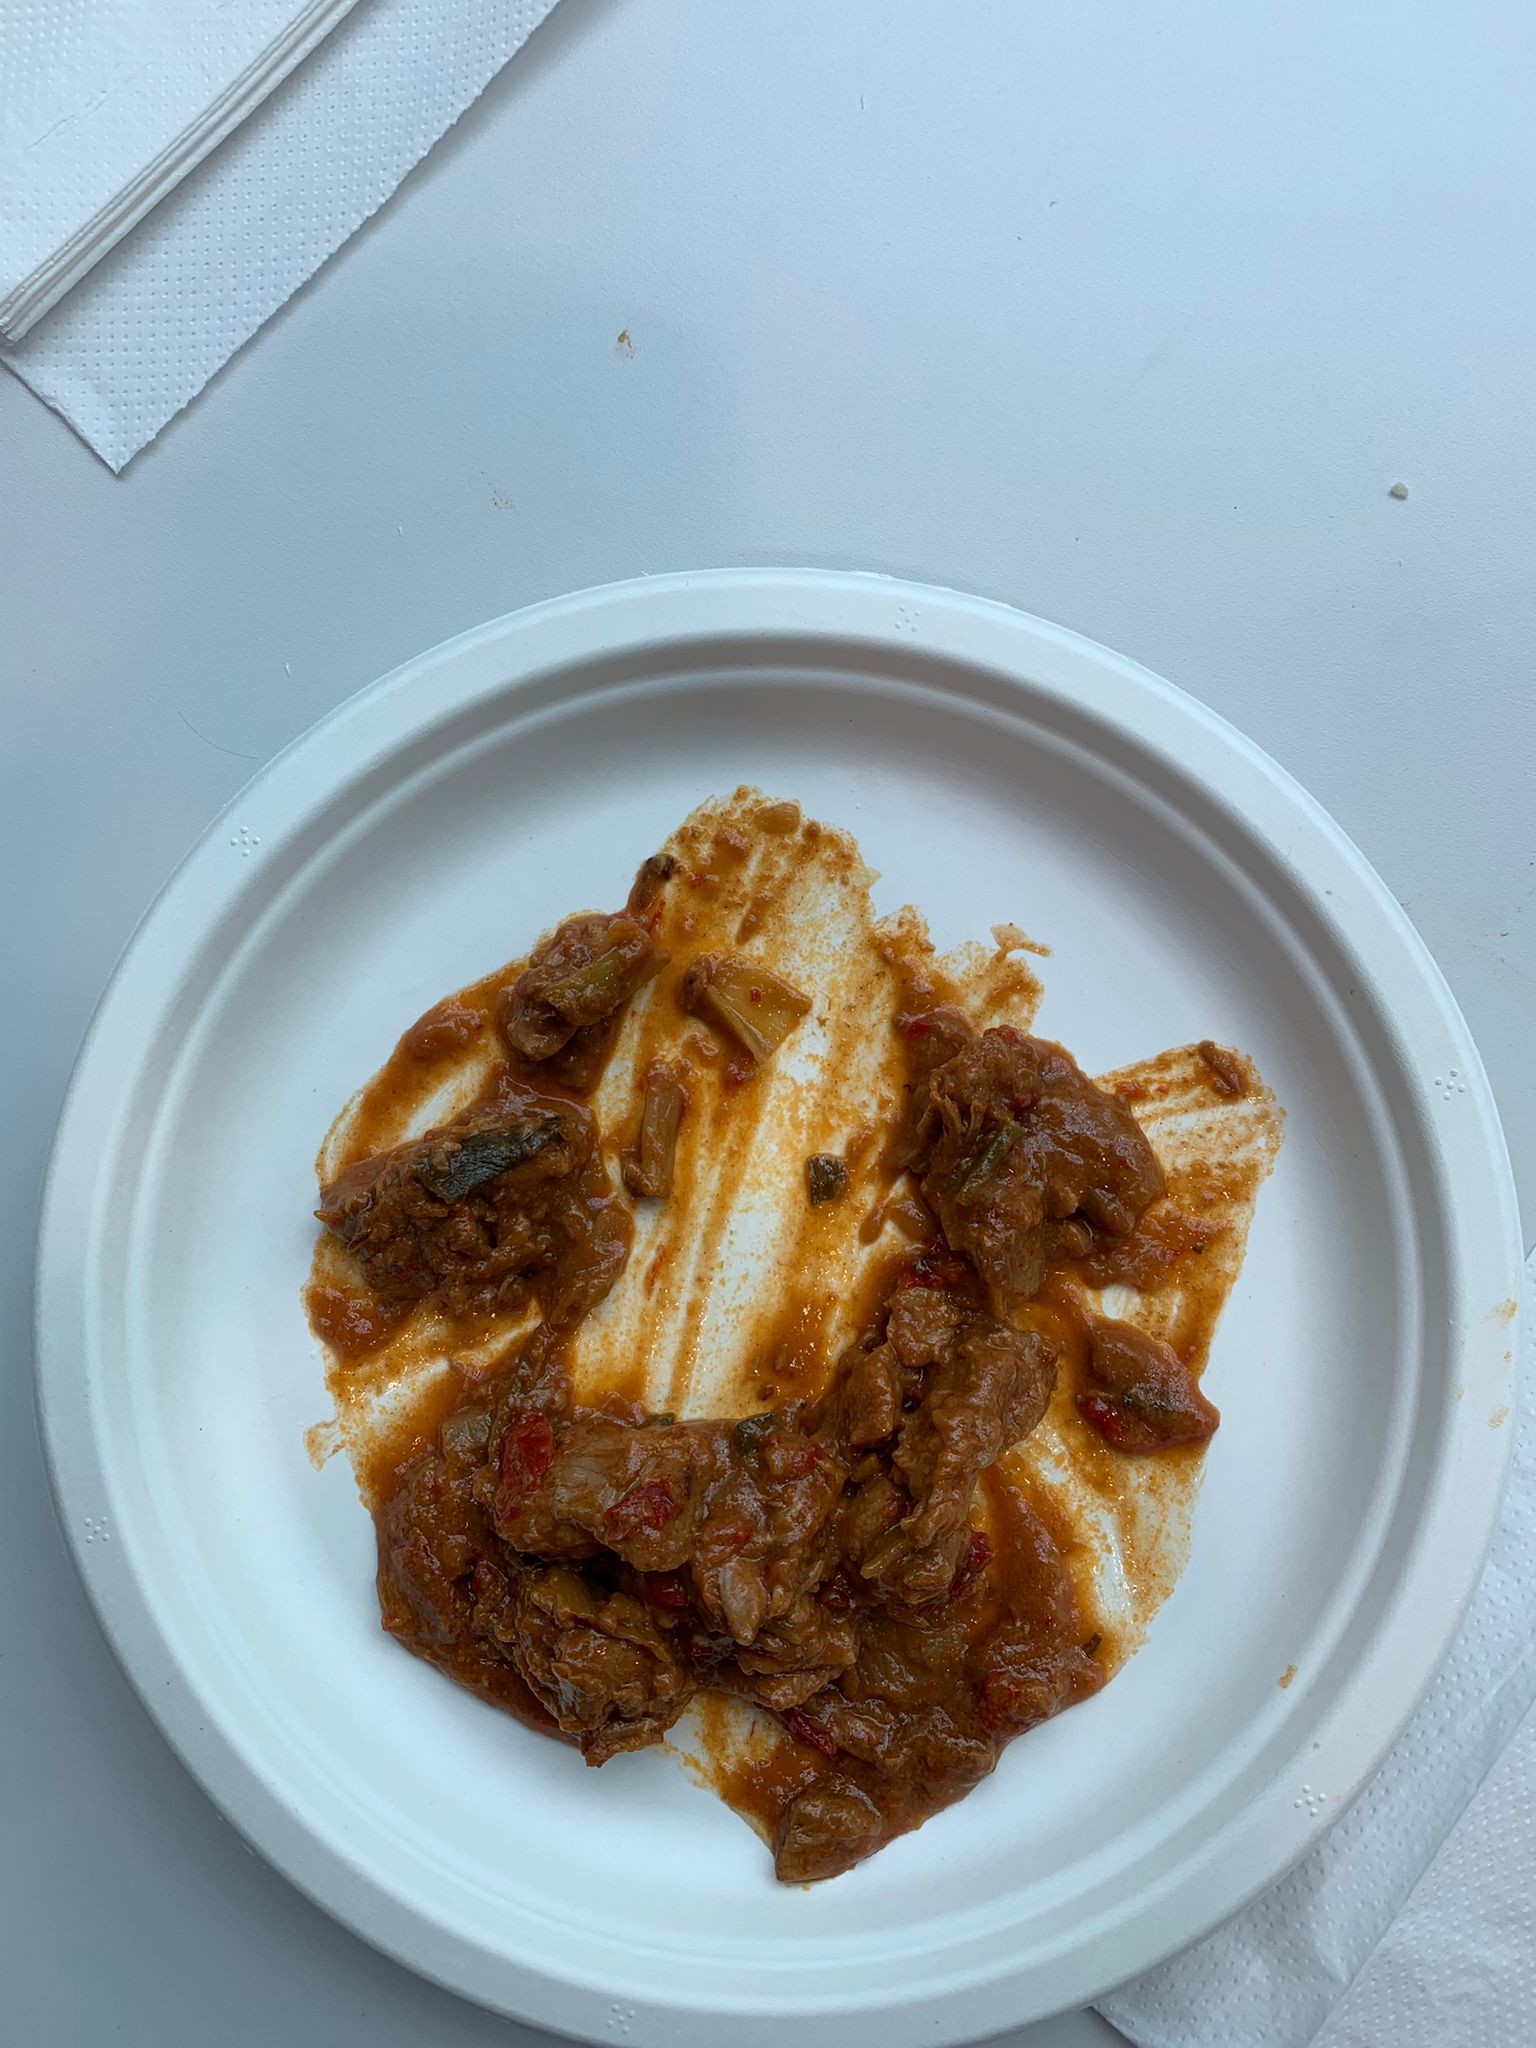
Ingredients: goulash